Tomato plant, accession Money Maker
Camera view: bottom (45 deg); turntable rotation: 240 degrees
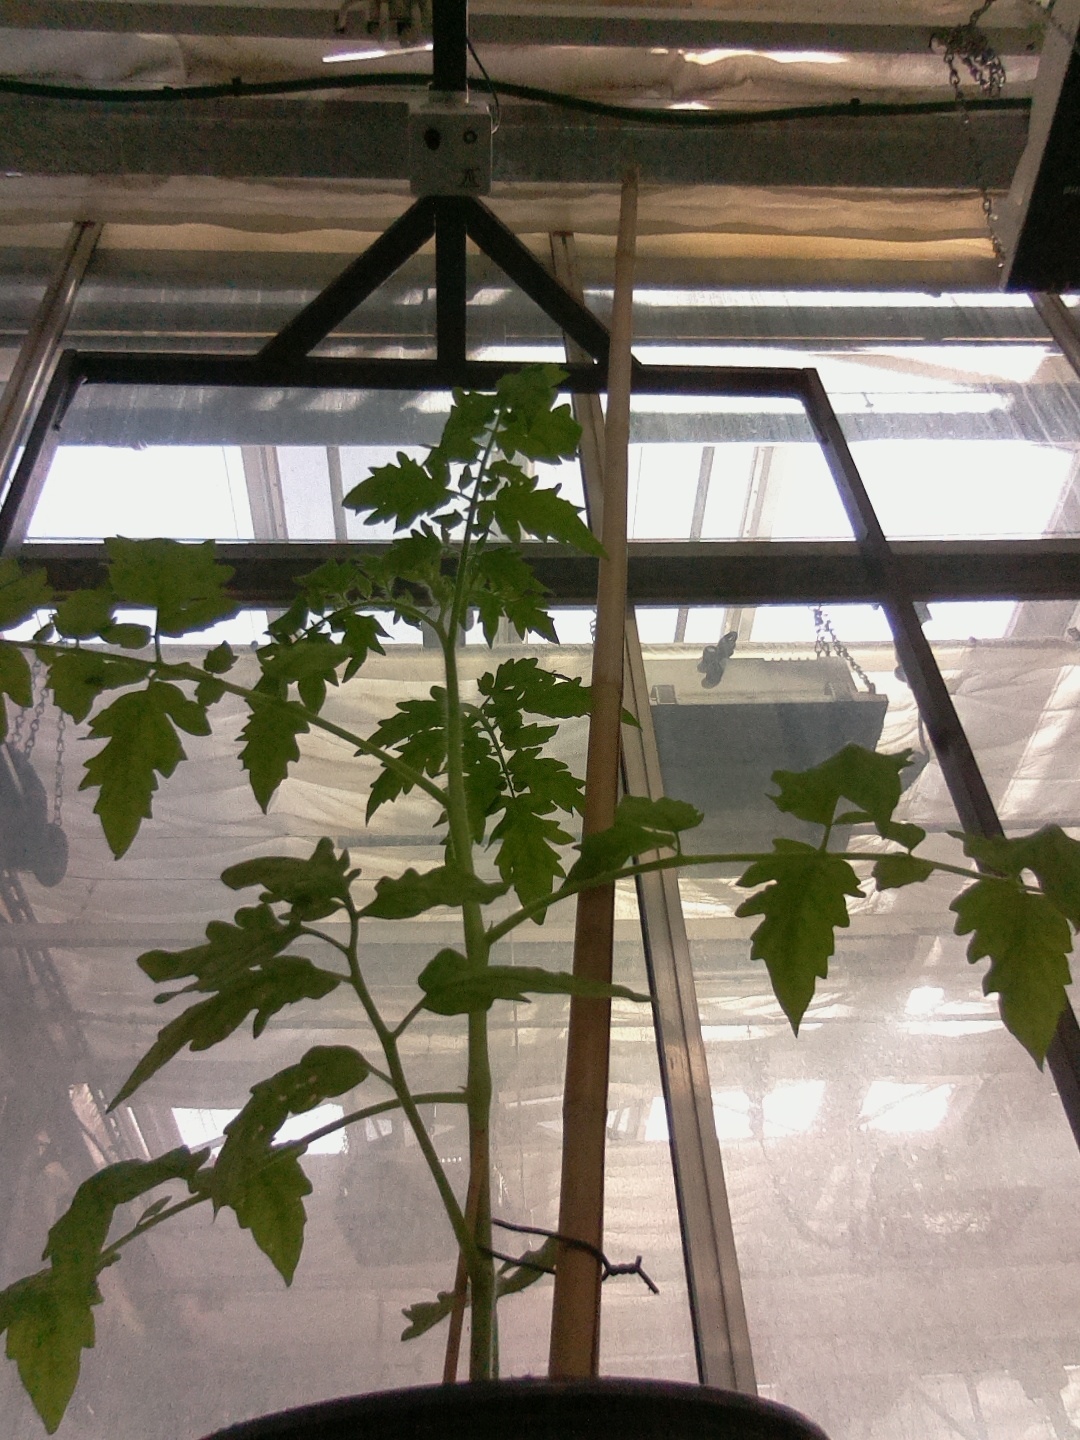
BBCH growth stage 15: 10 of true leaves visible